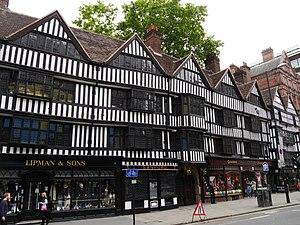
Staple Inn est un bâtiment de style Tudor situé côté sud de High Holborn Street dans la City, à Londres. Situé près de la station de métro Chancery Lane, il est utilisé comme lieu de rencontres de l'Institut et la Faculté des Actuaires. Il est le dernier survivant des Inns of Chancery. Il a été classé grade I en 1974.